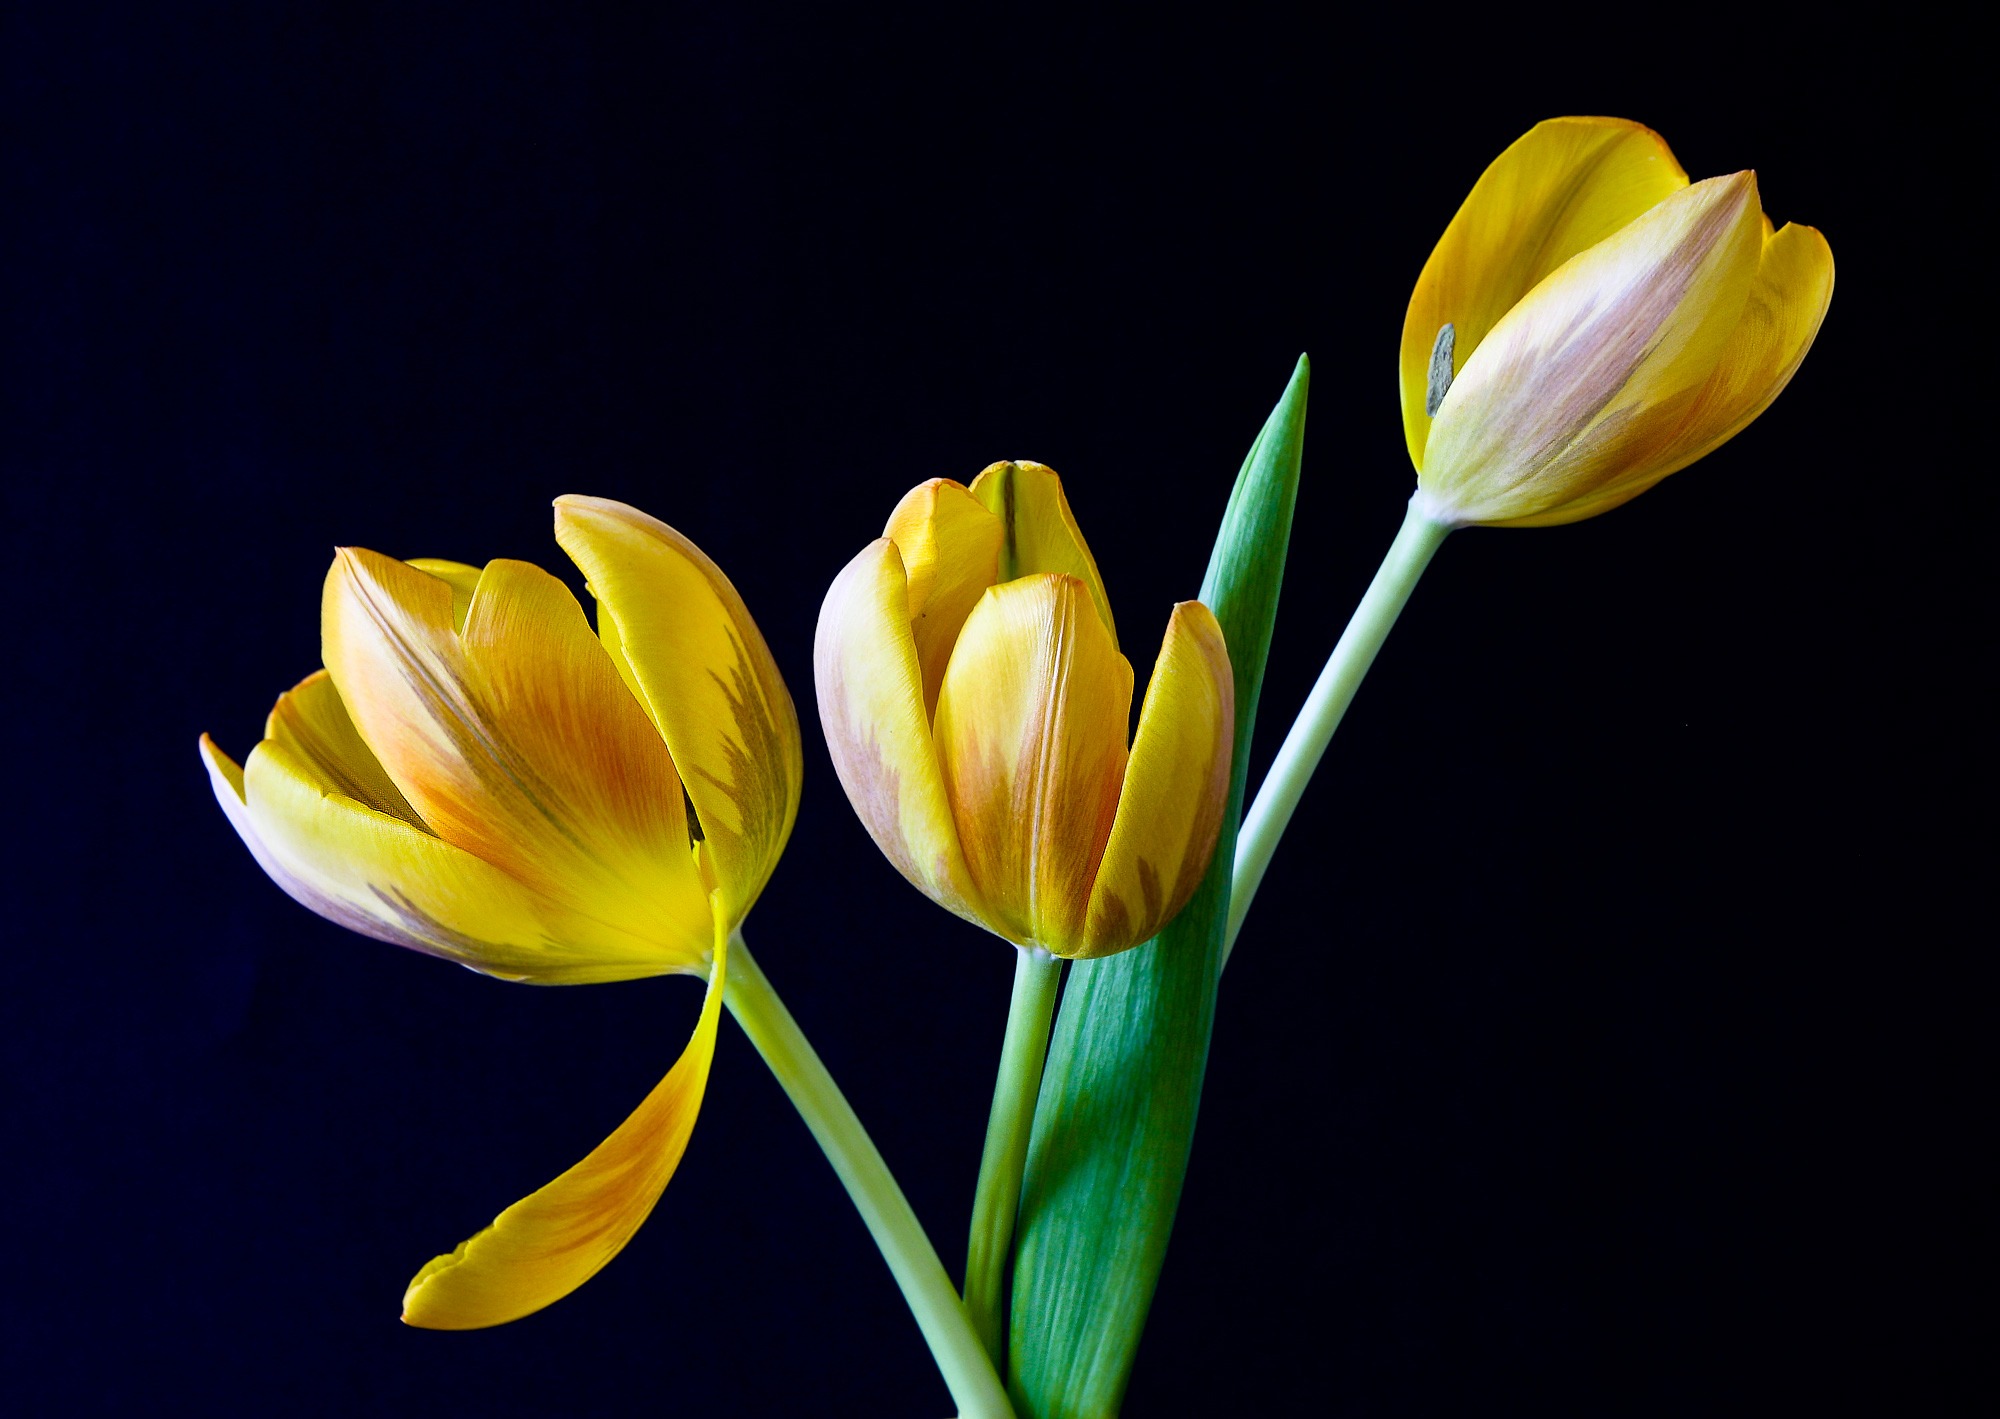
plant, flower, petal, tulip, spring, yellow, flora, flowers, crocus, bud, macro photography, flowering plant, lily family, plant stem, land plant